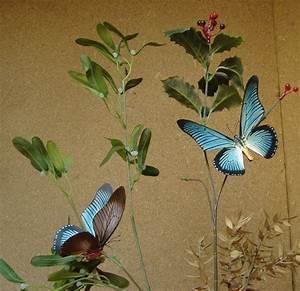
butterfly